John Young (Regius Professor)

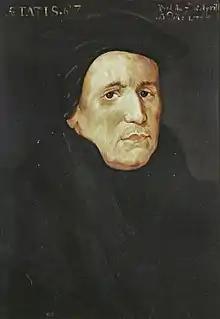
John Young

John Young (1514–1580) was an English Catholic clergyman and academic. He was Master of Pembroke Hall, Cambridge, and was later imprisoned by Elizabeth I. He is not John Young (1534?–1605), Master of Pembroke Hall later in the century, and afterwards Bishop of Rochester.